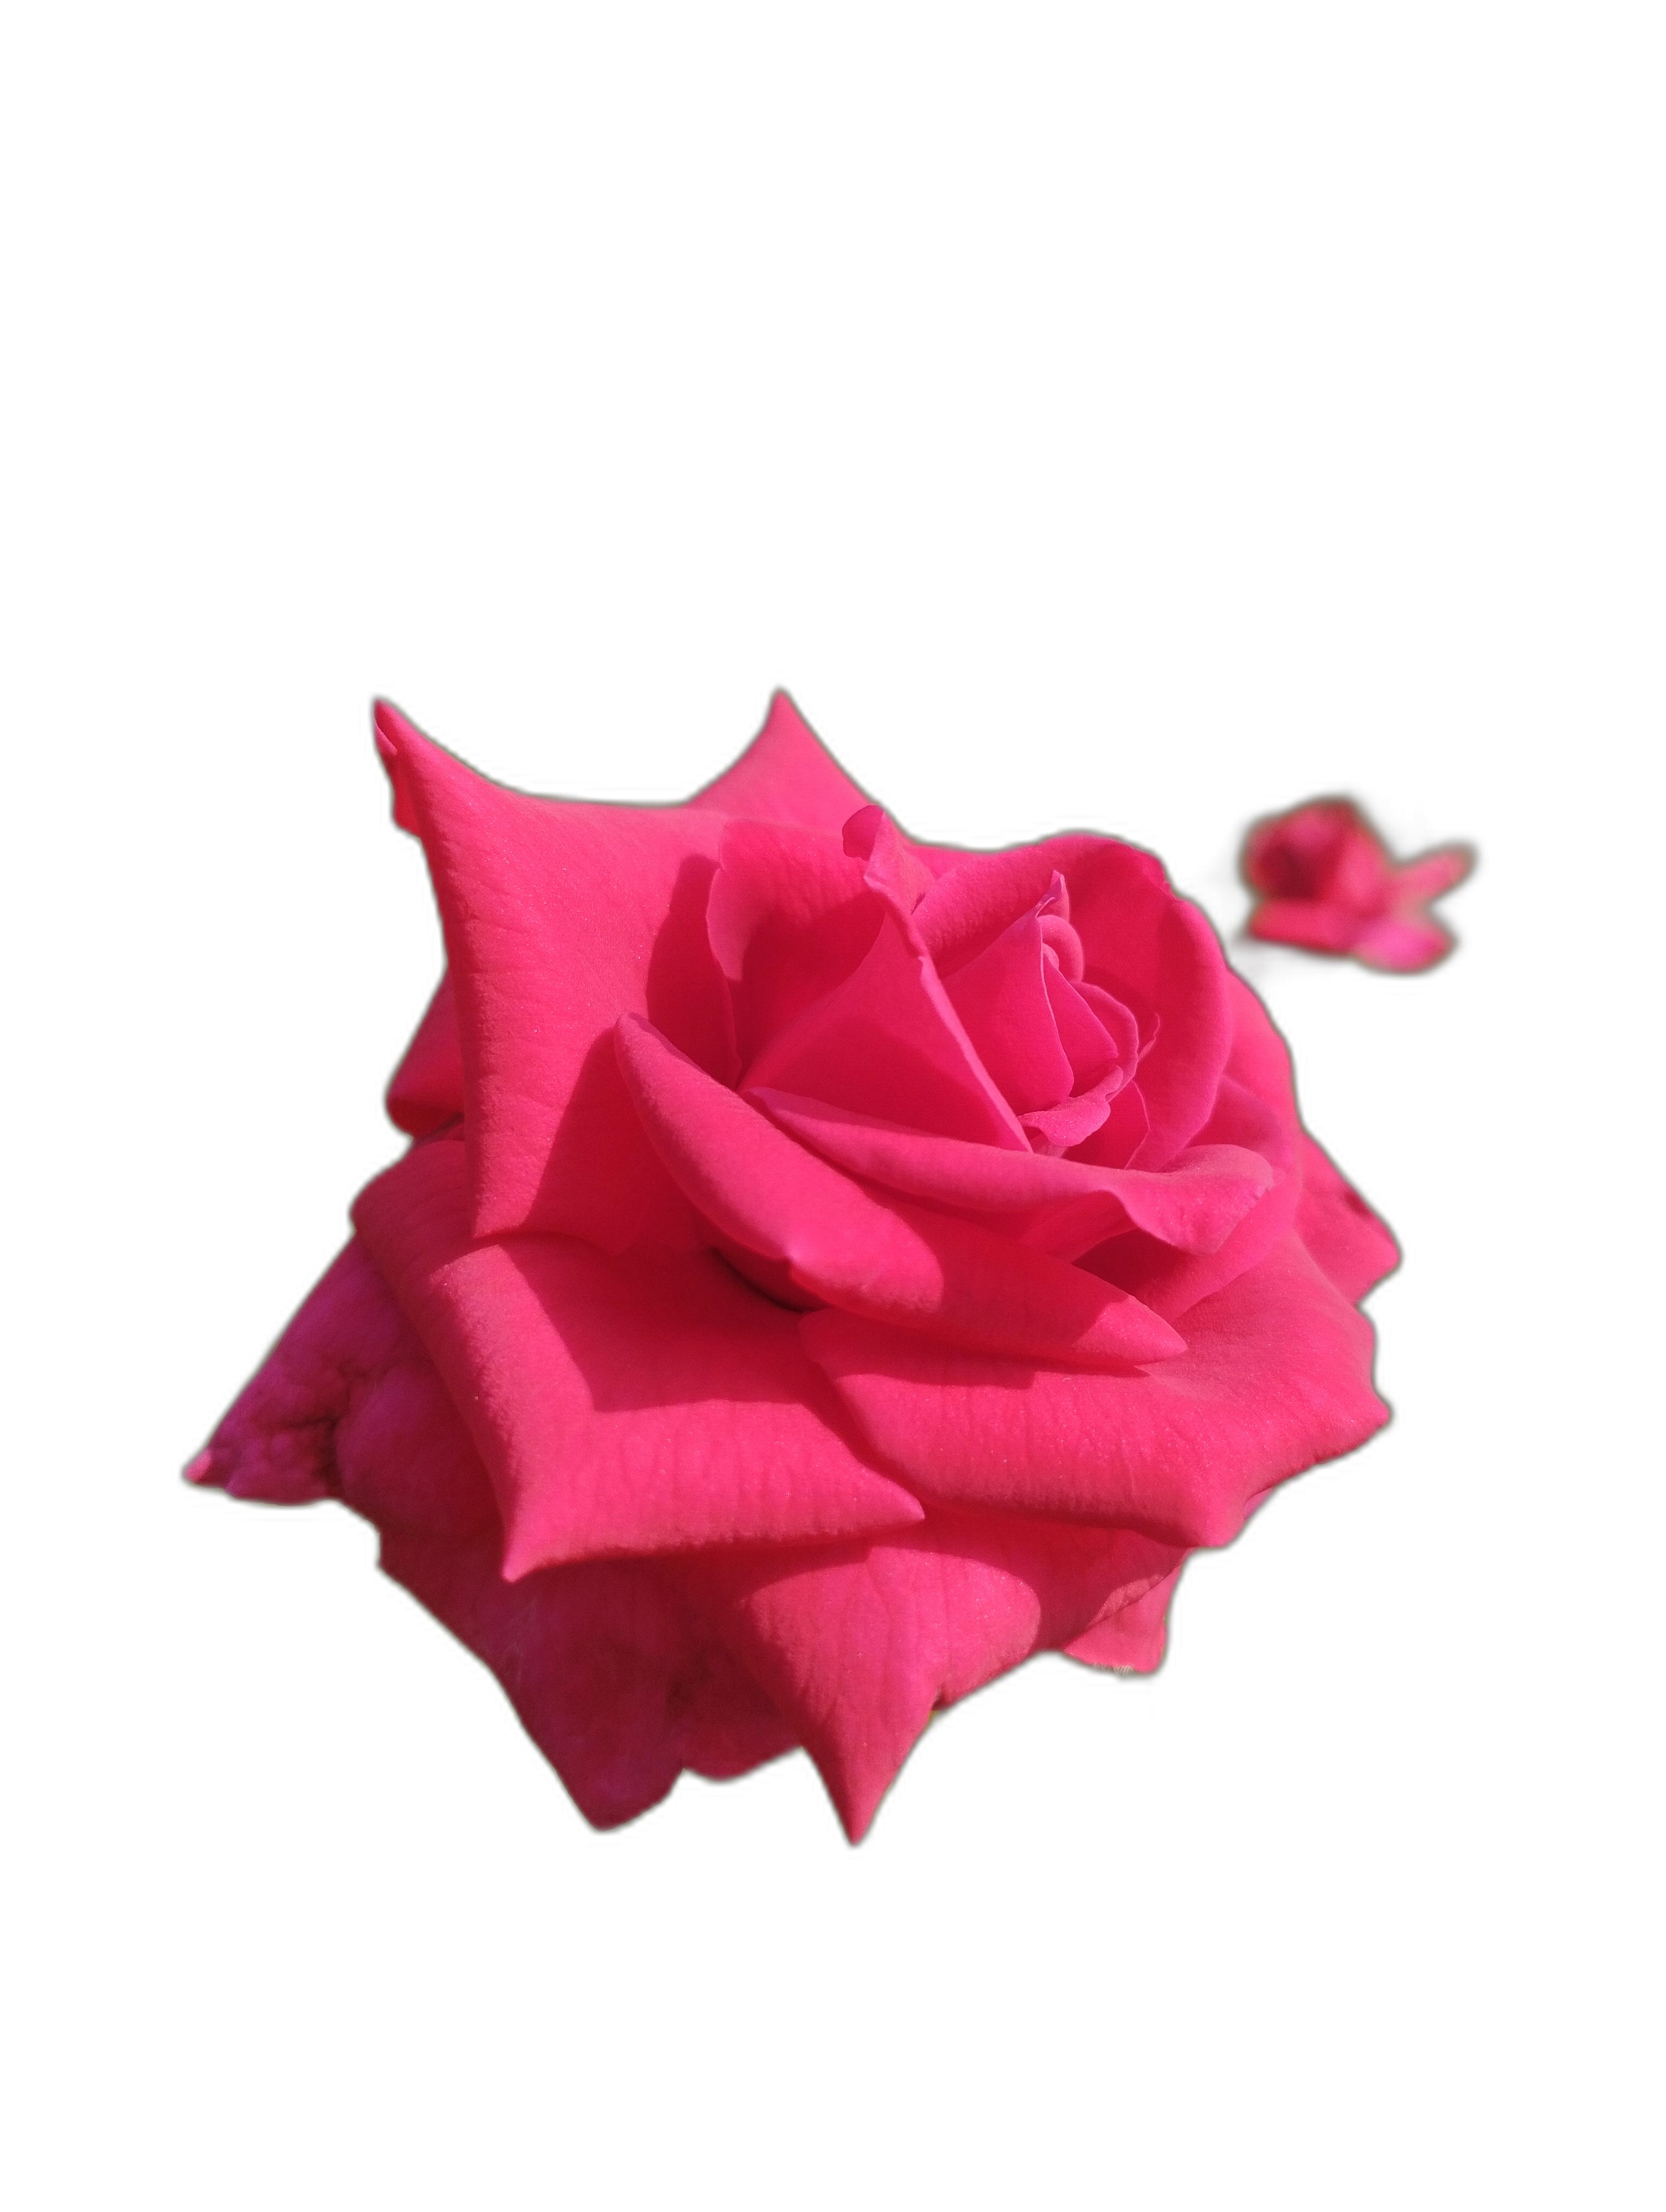
Label: Rose